MIAT (gene)

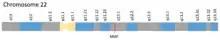
Location of MIAT within Chromosome 22

MIAT (myocardial infarction-associated transcript), also known as RNCR2 (retinal non-coding RNA 2) or Gomafu, is a long non-coding RNA. Single nucleotide polymorphisms (SNPs) in MIAT are associated with a risk of myocardial infarction. It is expressed in neurons, and located in the nucleus. It plays a role in the regulation of retinal cell fate specification. Crea and collaborators have shown that MIAT is highly up-regulated in aggressive prostate cancer samples, raising the possibility that this gene plays a role in cancer progression.